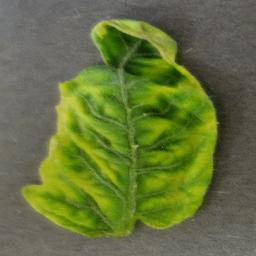
Label: Tomato___Tomato_Yellow_Leaf_Curl_Virus